Minisink

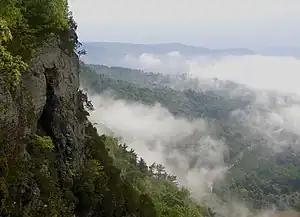
Fog surrounds cliffs looming over the Delaware River whose valley is the core of the historic Minisink region, July 2007

The Minisink or (more recently) Minisink Valley is a loosely defined geographic region of the Upper Delaware River valley in northwestern New Jersey (Sussex and Warren counties), northeastern Pennsylvania (Pike and Monroe counties) and New York (Orange and Sullivan counties).